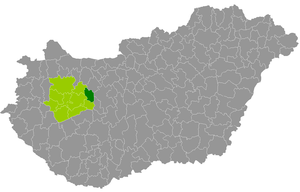
Le district de Várpalota est un des 10 districts du comitat de Veszprém en Hongrie. Créé en 2013, il compte 37 451 habitants et rassemble 8 localités : 6 communes et 2 villes dont Várpalota, son chef-lieu.